Patty Judge

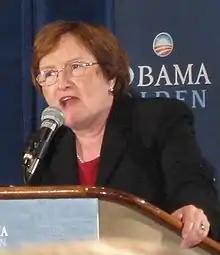
Judge in 2008

Patty Jean Judge (née Poole; born November 2, 1943) is an American politician who served as the 45th lieutenant governor of Iowa from 2007 to 2011 and previously the 13th Secretary of Agriculture of Iowa from 1999 to 2007. She unsuccessfully ran for reelection as lieutenant governor in 2010 after being elected to the office in 2006 with Chet Culver as governor.